John Wheelock

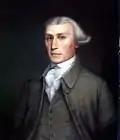

John Wheelock (January 28, 1754 – April 4, 1817) was the eldest son of Eleazar Wheelock who was the founder and first president of Dartmouth College; John Wheelock succeeded his father as the College’s second president.